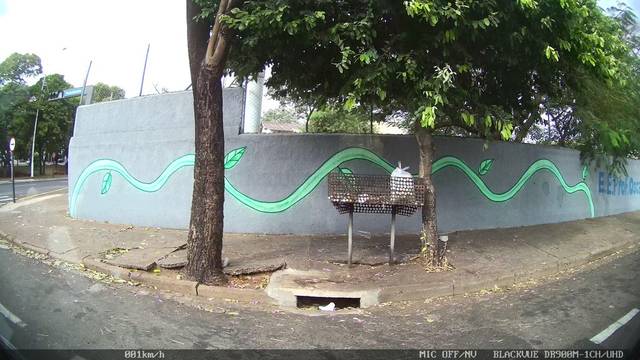
Region: Brazil
Coordinates: -20.817, -49.367